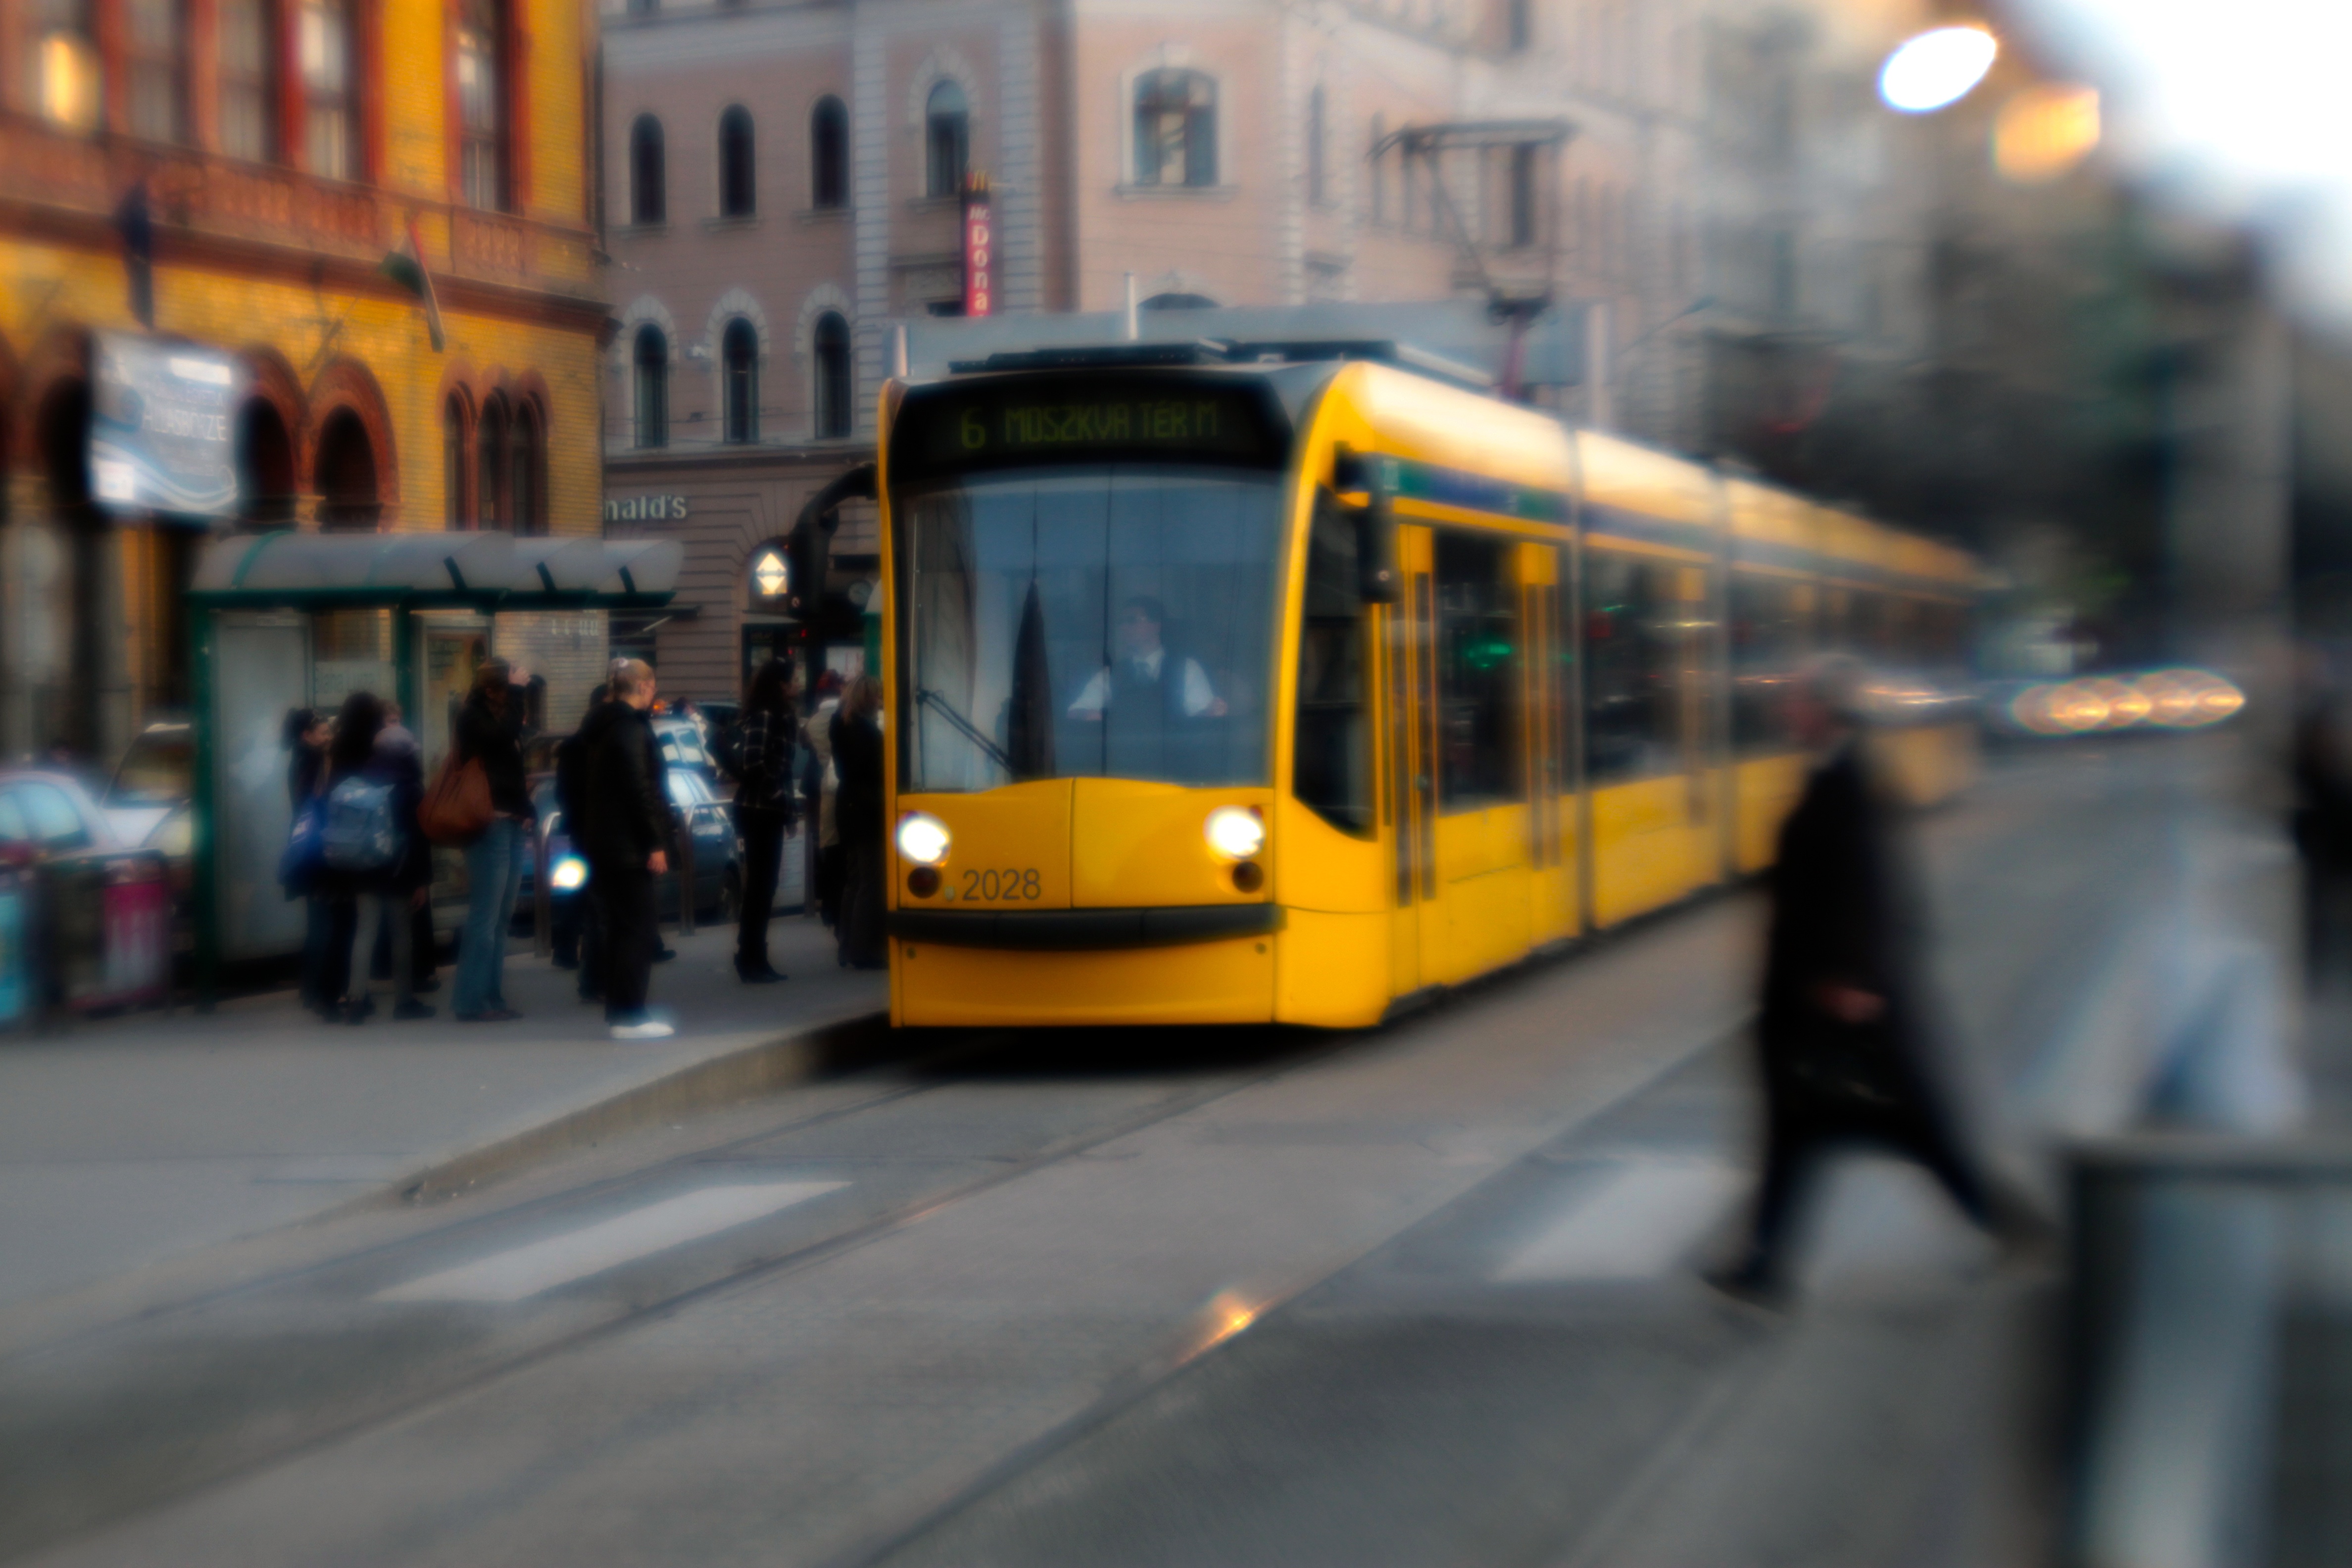
traffic, tram, transport, vehicle, lane, public transport, bus, land vehicle, mode of transport, metropolitan area